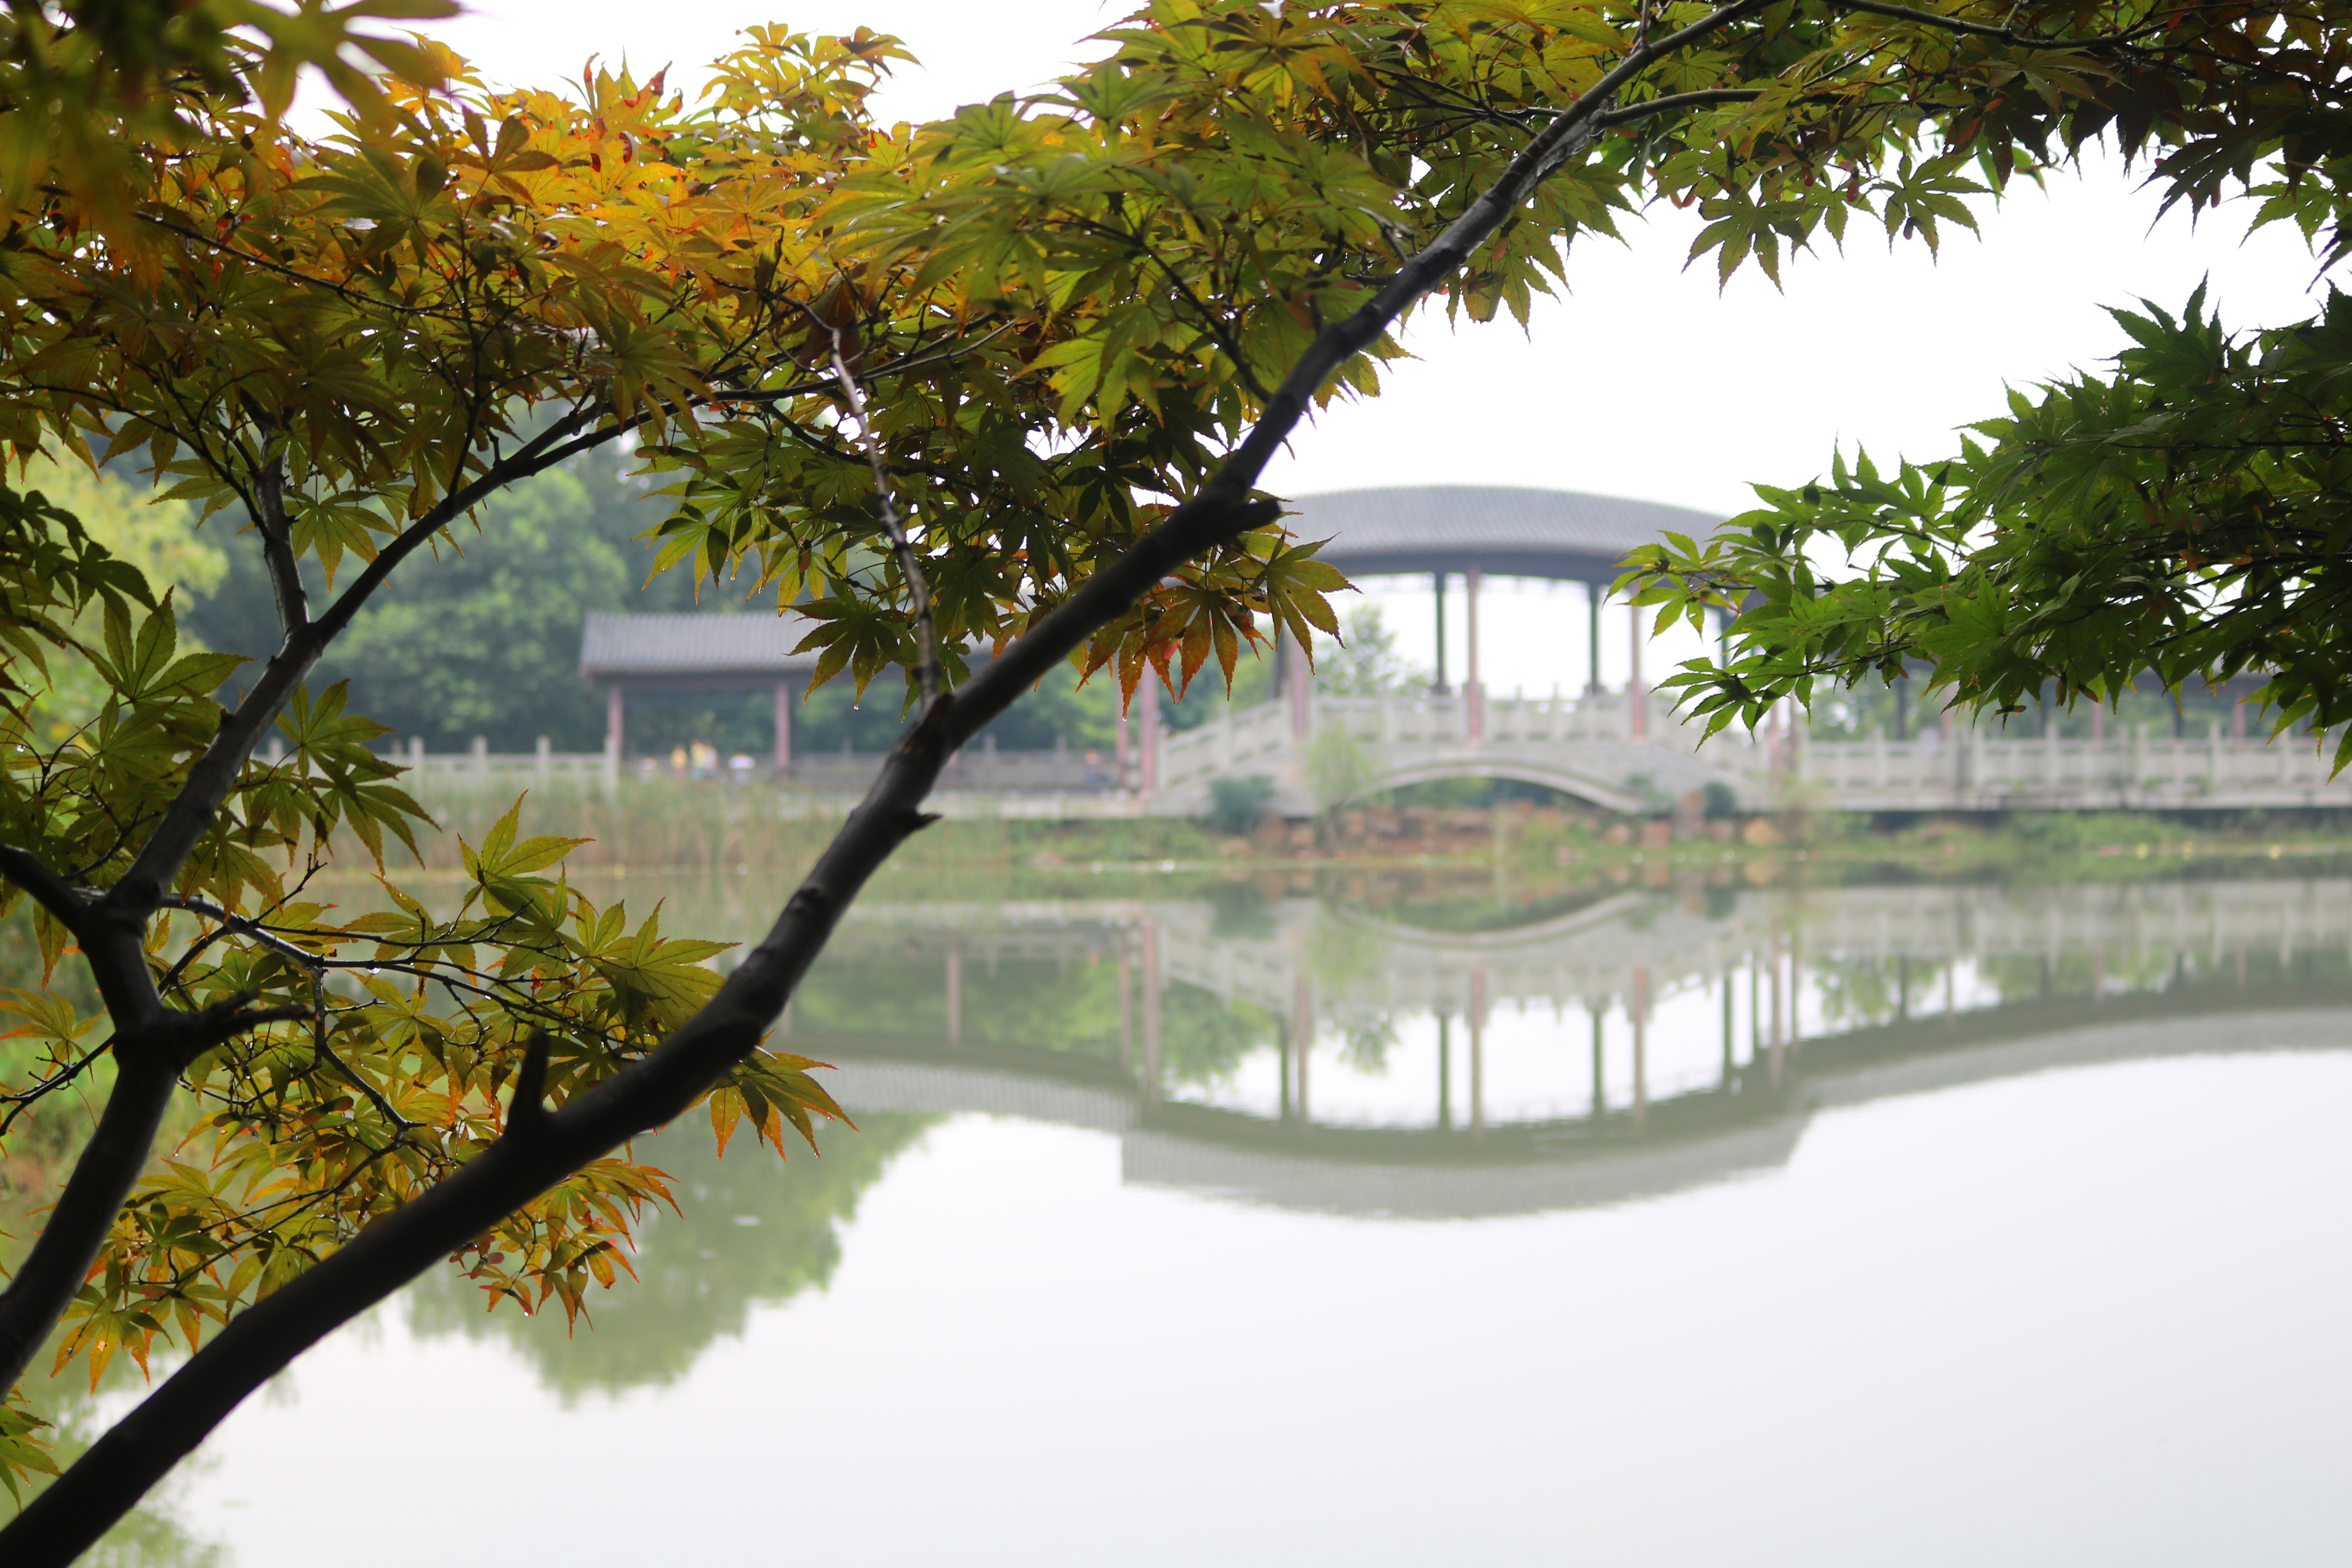
landscape, tree, water, nature, branch, plant, sky, bridge, leaf, lake, river, pond, reflection, waterway, bank, the scenery, chongqing, reflecting pool, arecales, arched bridge gallery